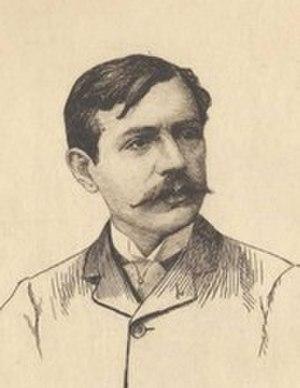
Un crime d’amour est un roman de Paul Bourget écrit d’octobre 1885 à janvier 1886 et qui est un succès, dès sa sortie. Véritable étude de l'adultère, cette œuvre est « un diagnostic minutieux d’une maladie de l'âme » puisque l’écrivain étudie un mal intime et son contexte social en traitant le thème de la dépravation d'une honnête femme par son amant qui, lui, est un sceptique de l’amour.
Le Disciple est un roman de Paul Bourget paru en 1889, écrit entre septembre 1888 et mai 1889. Roman d'analyse et d'éducation pour les générations nouvelles de l'époque, le chef-d'œuvre de Paul Bourget est aussi un roman à thèse puisque l'écrivain y dénonce la responsabilité du maître à penser et accuse la science moderne de s'être substituée à la religion sans fournir de morale.